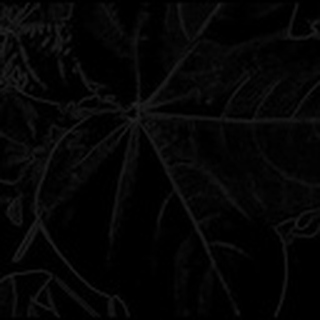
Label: healthy_cotton